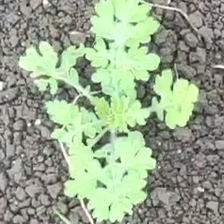
Weed species: Gajar_gavat_(Parthenium hysterophorus)